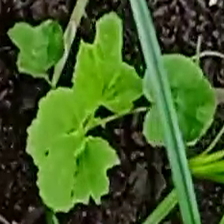
Weed species: Little_Mallow(Malva parviflora)